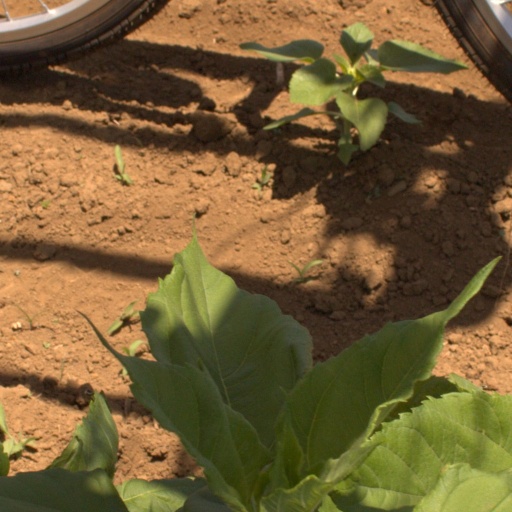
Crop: Jerusalem artichoke